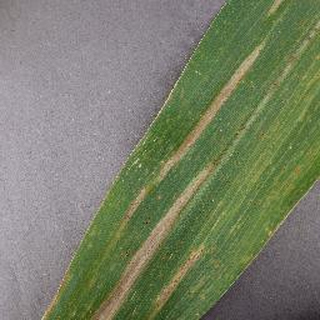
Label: corn_northern_leaf_blight